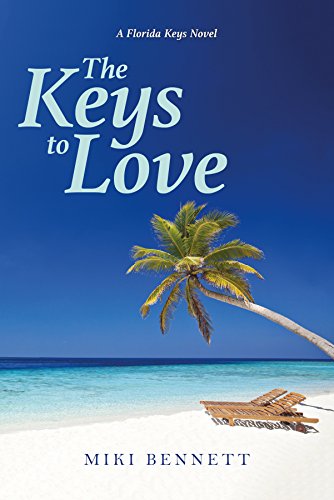
The Keys to Love: A Florida Keys Novel
Category: Buy a Kindle
About the Author Miki Bennett is a stay at home wife who has an intense love for the beach. Her passions include art and various crafts where she has won numerous awards over the years. She also calls herself the resident family tech geek, always checking out the latest gadget that comes out on the market. Most of all, she loves visiting the beach as much as possible, trying to fit all family vacations close to an island or beach if possible.Miki began working for her parent's family business when she was just eight years old and continued until they sold the company in 2007. At this time, she wasn't sure of her next step in life and started learning as much as she could about the things that interested her the most: website building, painting with acrylic paints, new crochet techniques, photography, and many other venues trying to find out her next stage in life. This lead to her newest pursuit: writing.She lives in Charleston, South Carolina with her husband, Jeff and their little dog Emma. They are a blended family with three grown children thus consider themselves empty nesters. Miki graduated from high school and went on to the College of Charleston but her interests were so varied that she couldn't decide on a particular degree so she decided to learn on her own. Her life long pursuit of knowledge has lead her in many directions.Miki is also a cancer survivor after having treatment in 2002 for Uterine Cancer. In 2013, she was diagnosed with Mastocytosis, a rare, incurable disorder in which patients can have life threatening allergic type reactions to the simplest things even though they are not truly allergic to the item: food, water, sun, heat, cold, sound, etc. Despite these issues, Miki continues to try new things and not let illness define her, something she is passionate about and wants to help others who have chronic illnesses. Visit: mikibennett.com
Features: Her only child has recently married and left the nest. While coping with chronic health issues, divorcee Maddy Sumner has never needed a vacation so badly in her life. So when her best friend Riley offers to secure a rental house in the Florida Keys, she’s more than ready to jump at the opportunity. | But when a dangerous situation strikes in the midst of the relaxing month-long retreat, it’s the mysterious man across the street who comes to Maddy’s rescue—and it’s not long before the two forge a meaningful connection. Hardworking, handsome, and divorced, Jason Burnett is an award-winning architect and avid traveler, but deeply damaged by the actions of his ex-wife from a decade ago. | When the pair head on a romantic trip to Key West, their feelings for each other become undeniable, despite the short time they’ve spent together. But when an unexpected visitor sheds light on a complicated past, old heartbreaks and new obstacles emerge—which could put this budding romance on hold for good.